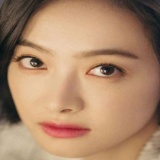
diễn viên Tống Thiến (Victoria)